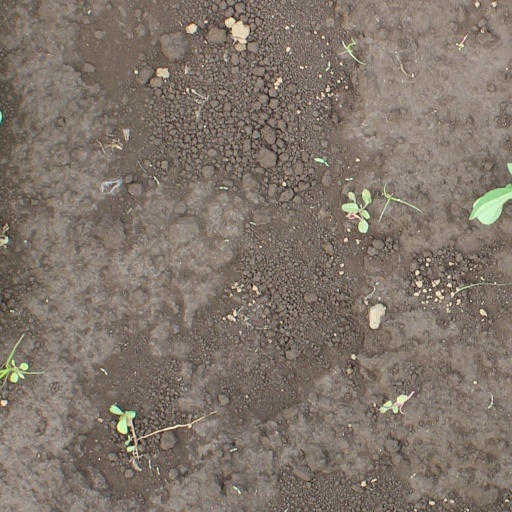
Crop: soybean